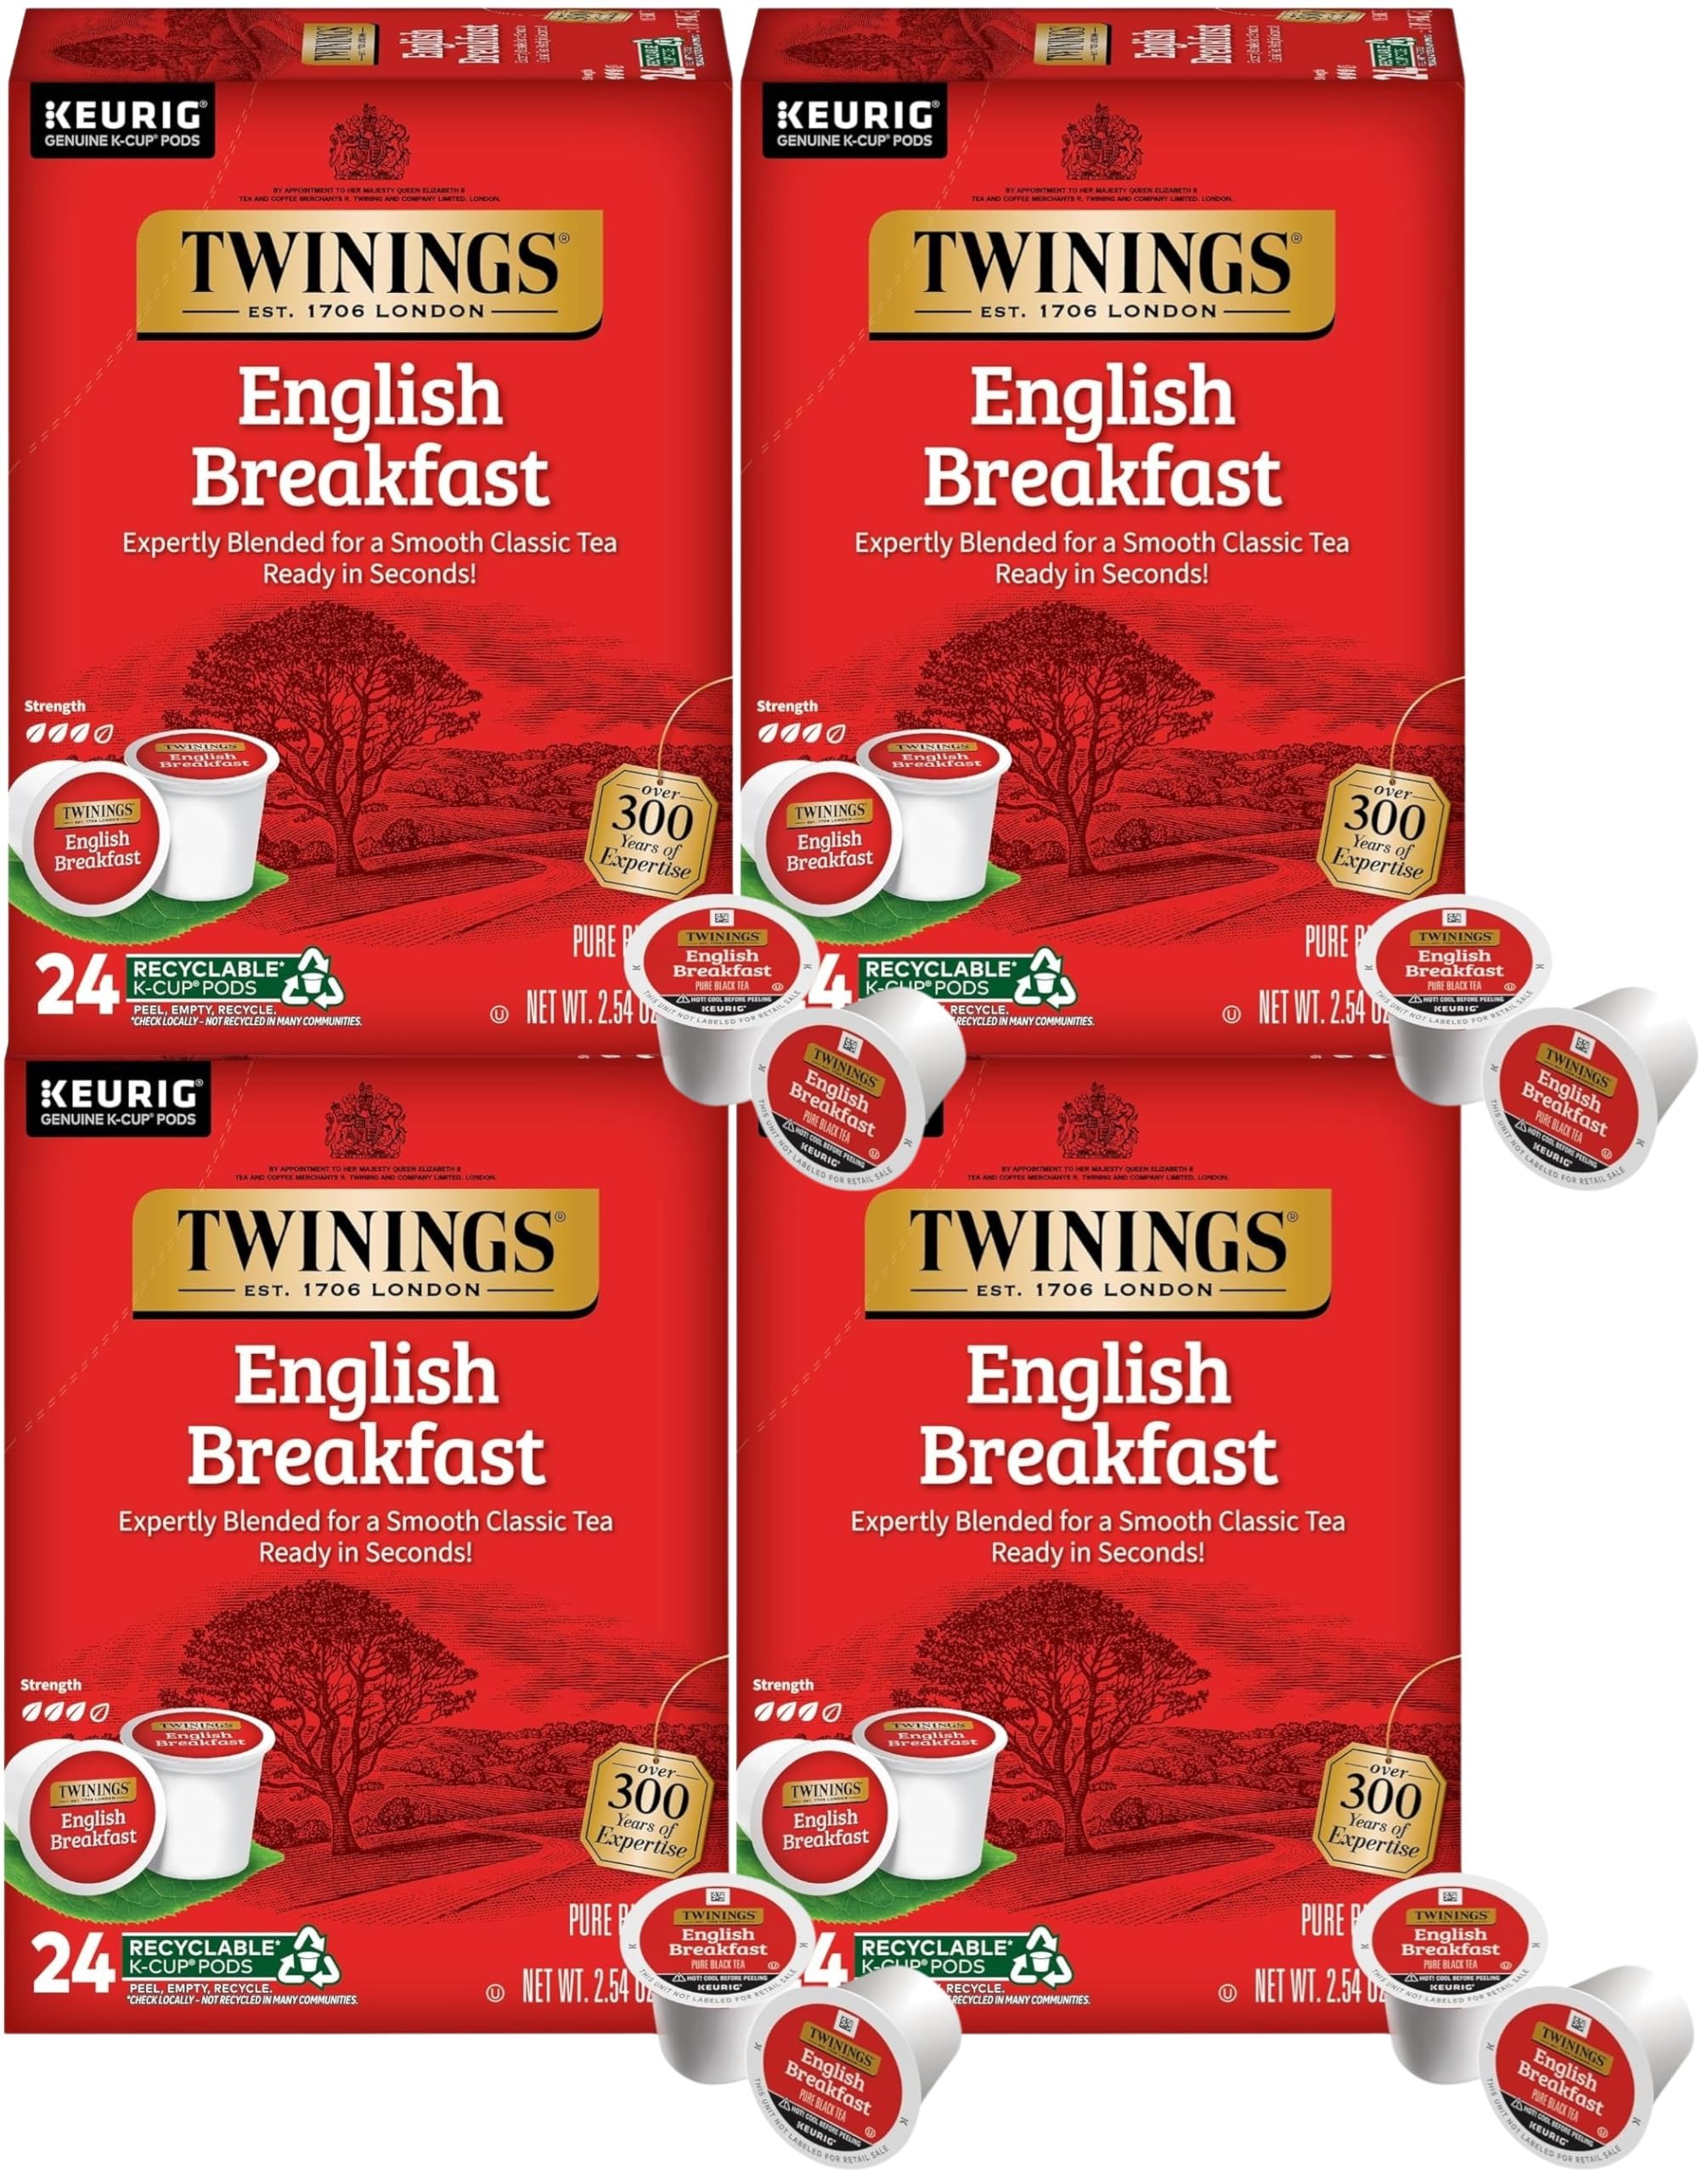
Item Name: Twinings English Breakfast Tea Single Serve K-Cup Pods for Keurig, Naturally Caffeinated, Smooth, Flavorful, Robust Black Tea, 96 Count
Bullet Point 1: NATURALLY CAFFEINATED ENGLISH BREAKFAST TEA SINGLE-SERVE PODS: Four boxes of 24 Twinings English Breakfast Tea Pods (96 total); Our most popular black tea for a refreshing recharge any time of day; Caffeinated
Bullet Point 2: DRINK IN LIFE: With a signature blend of tradition and innovation; Twinings encourages tea lovers to Drink In Life by taking small steps towards feeling good and living well; one sip at a time
Bullet Point 3: WELLBEING AT THE HEART OF EVERY CUP OF TWININGS: From ethically sourced; quality ingredients to reducing our footprint by being carbon neutral; We believe Twinings can be a force for positive change around the world
Bullet Point 4: SOURCED WITH CARE: Our responsible sourcing program; which aims to improve the lives of communities from which we source through improving access to water and sanitation; empowering women and enhancing incomes and resilience
Bullet Point 5: COMPATIBLE WITH KEURIG K-CUP POD BREWERS - Use your single serve coffee maker to enjoy a wonderful cup with the touch of a button
Bullet Point 6: RICH HISTORY - In 1706 Thomas Twining began selling fine tea from an English storefront in The Strand, London. Today, Twinings still sells some of the world's best teas from the original store and in more than 100 countries throughout the world
Bullet Point 7: HAND SELECTED FOR YOUR HOME - Made without artificial ingredients, Twinings natural teas provide a wholesome tea experience
Product Description: Pack of 4 boxes of 24 single-serve pods of Twinings of London English Breakfast Tea - English Breakfast is our most popular tea. To create this well-balanced blend, we select some of the finest teas, each with its own unique characteristics.<br><br>Tea from Kenya and Malawi provides the briskness and coppery-red color, while Assam gives full body and flavor. The robustness from these regions is complemented by the softer and more subtle tea from China and Indonesia. The combination of these varieties yields a complex, full-bodied, lively cup of tea that is perfect any time of day.<br><br>Our black teas offer distinctive, full-bodied tastes and inviting aromas that are instantly comforting. Whether you prefer them pure or with a hint of fresh flavor, these teas are perfectly balanced for waking up, winding down and all the in-between moods and moments of your day. From traditional blends you love to new flavors you’ll crave, our black teas are your bold way to play favorites.<br><br>The Twinings Story - In 1706, Thomas Twining began selling fine tea from an English storefront in The Strand, London. Today, Twinings continues to sell some of the world's best teas from the original store and in more than 100 countries throughout the world.
Value: 96.0
Unit: Count

Price: 18.125